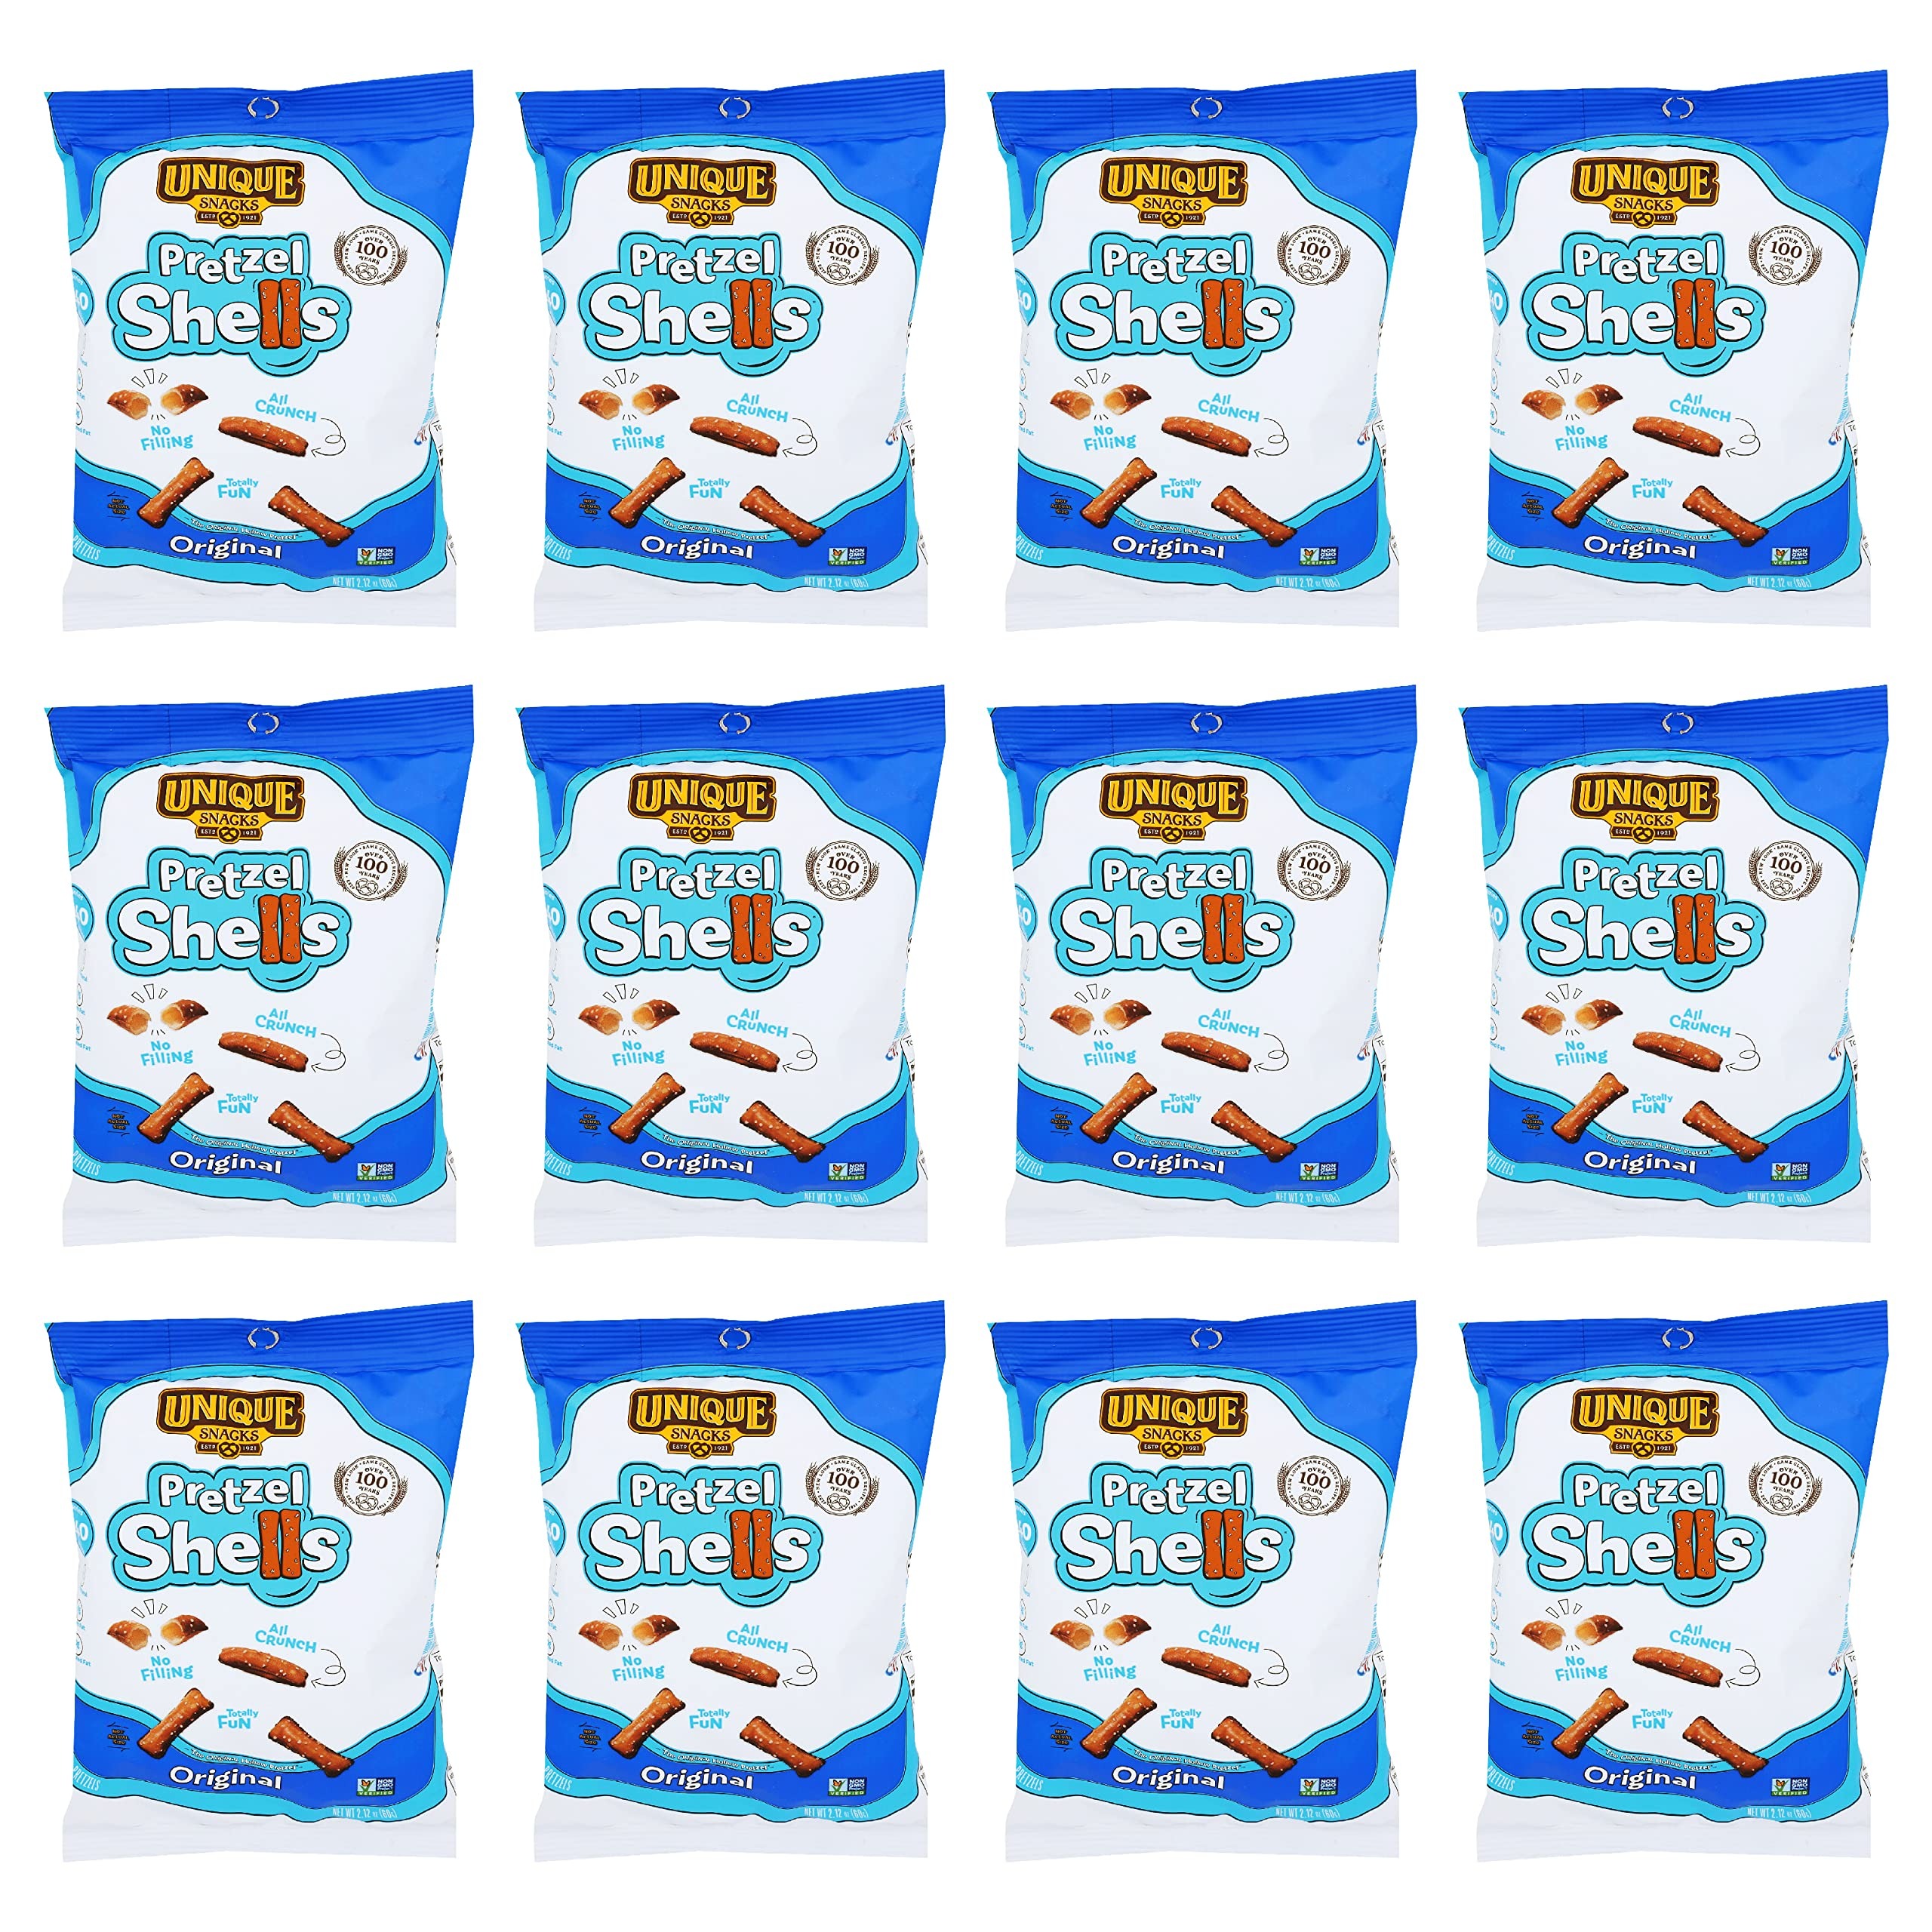
Item Name: Unique Snacks Original Pretzel Shells, Delicious Homestyle Baked Snack Bag, Vegan, OU Kosher, and Non-GMO Food, No Artificial Flavor, 2.12 Oz. Bag, Pack of 12
Bullet Point 1: ORIGINAL PRETZEL SHELLS: Experience an incredible taste with Unique Snacks Original Pretzel Shells. Infused with the mouthwatering flavor and texture of original split pretzels, the taste of our pretzel shells is filled with the air of satisfaction.
Bullet Point 2: HOMESTYLE BAKED PRETZELS: The unique homestyle baking process precisely matures the pretzel dough and then bakes it to hollow shell perfection. Crispy with a savory kick, our tasty shell snacks are great for parties, movie nights, game nights, and more.
Bullet Point 3: REAL INGREDIENTS: Amplify your snack-time fun with the taste of goodness. Unique Snacks non-GMO pretzel shells are crafted with all-natural ingredients without any artificial flavors, colors, preservatives, sugars, malts, cholesterol, or trans fat.
Bullet Point 4: KOSHER SNACK BAG: We offer an entire cholesterol-FREE and lactose-FREE product line. All our Kosher pretzels give you a delectable taste and clear nutritional benefits. Your friends and family will love our crunchy pretzels for sure.
Bullet Point 5: MULTIPLE PACK OPTIONS: Unique Snacks Original Pretzel Shells come in a pack of 12, weighing 2.12 oz. each. Widely recognized for our one-of-a-kind quality, we have been continuing the family tradition that has delighted pretzel lovers for over a century.
Value: 36.16
Unit: Ounce

Price: 46.99